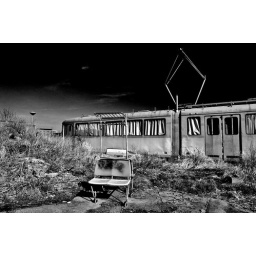
NDSM in black and white /2